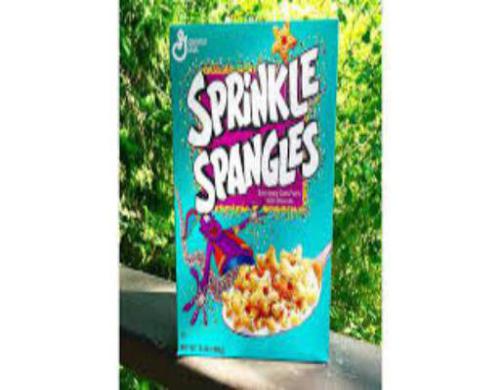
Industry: Food